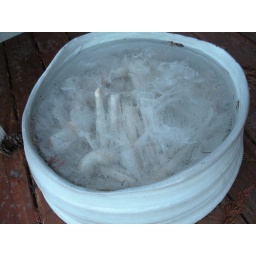
Porcelain bowl with porcelain forms were sitting in water. Now they are frozen in ice.